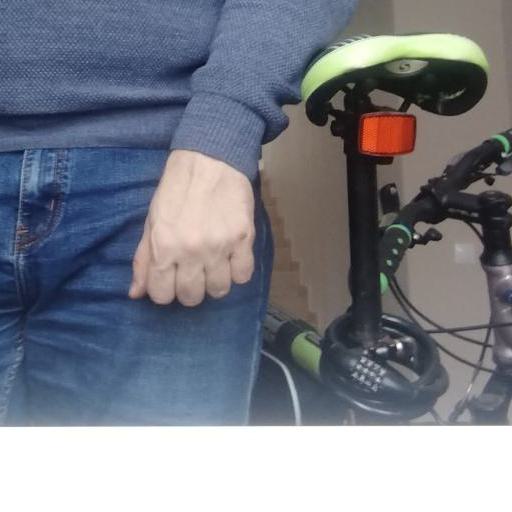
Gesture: no_gesture